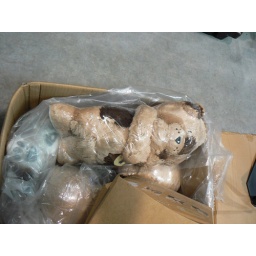
These poor daisy dogs are begging for owners in our warehouse - poor doggy